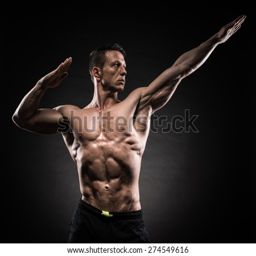
muscular young man in studio on dark background shows the different movements and body parts